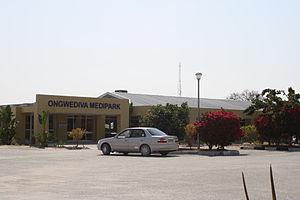
Ongwediva MediPark, Namibie.
Ongwediva est une ville du nord de la Namibie, située dans la région Oshana, qui fait partie du corridor urbain formé par les villes d'Oshakati, Ongwediva et Ondangwa. La ville est le principal et seul centre urbain d'une circonscription homonyme.